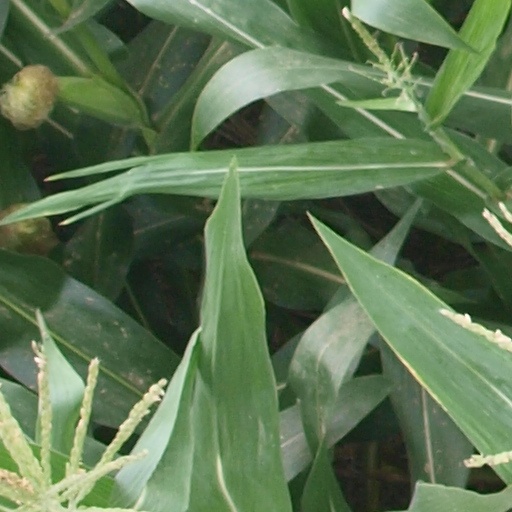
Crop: maize; corn